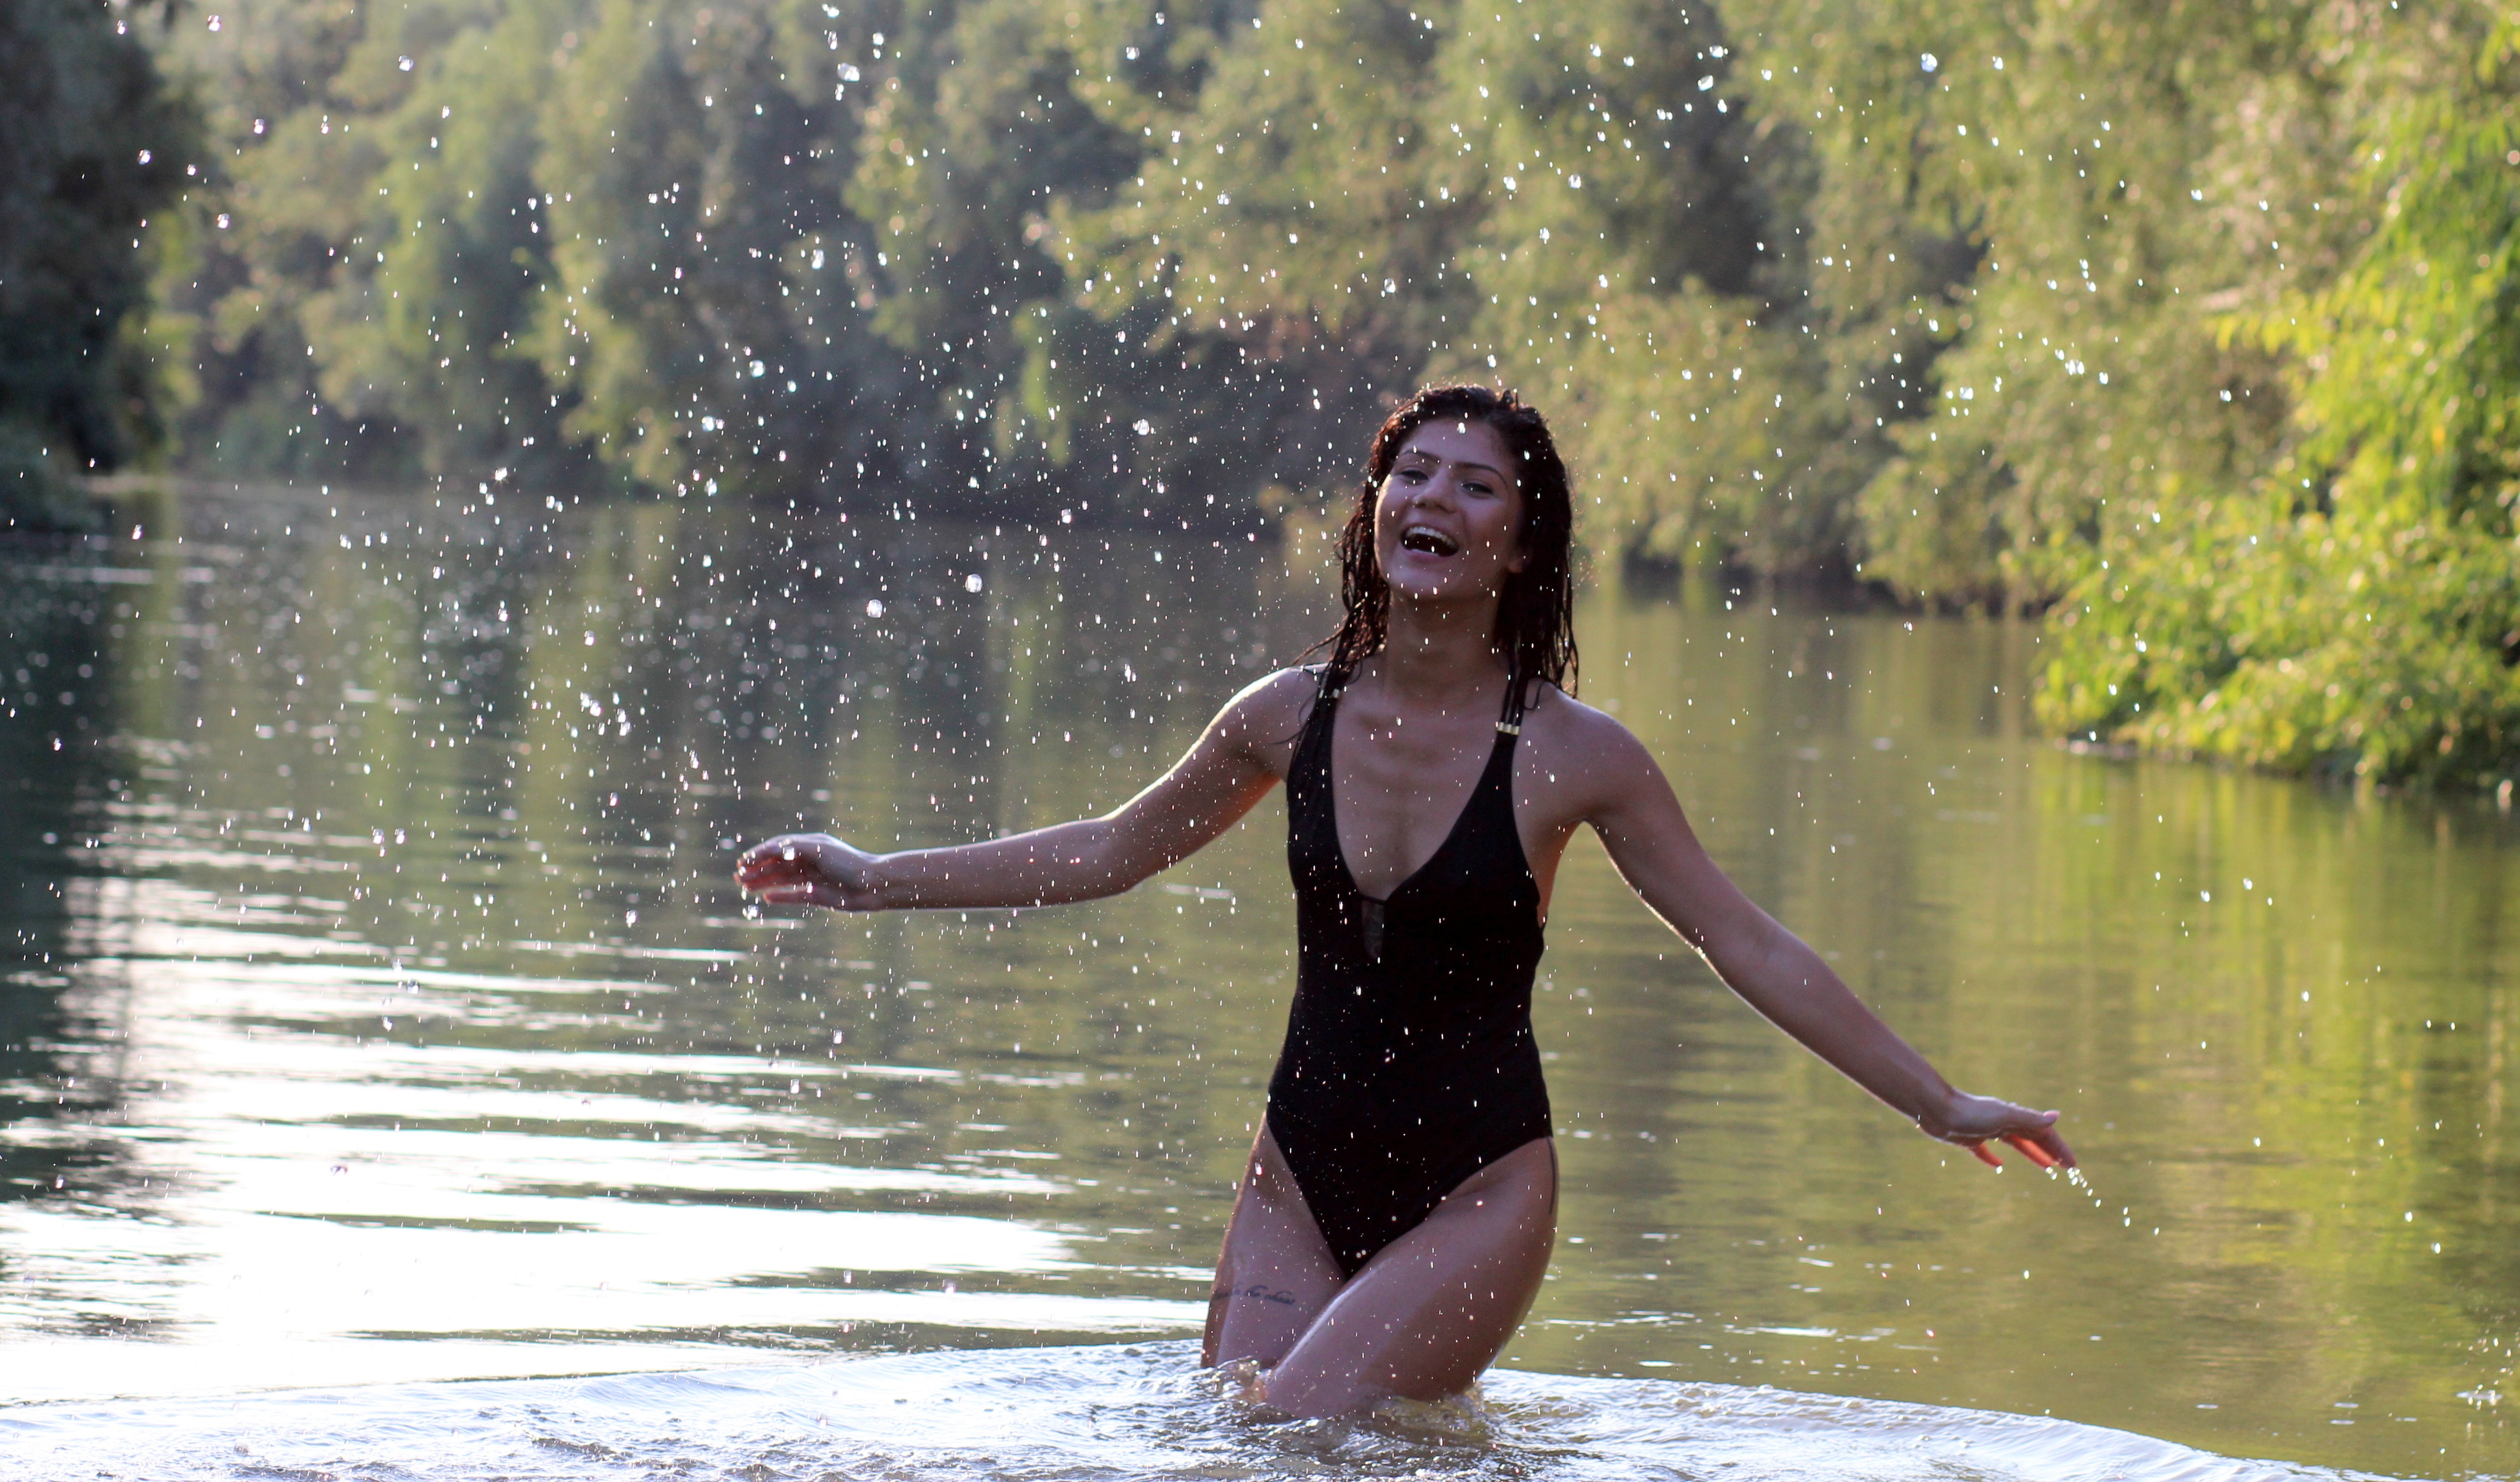
water, girl, play, wild, brunette, model, reflection, splash, season, swimsuit, photograph, beauty, sensual, seduction